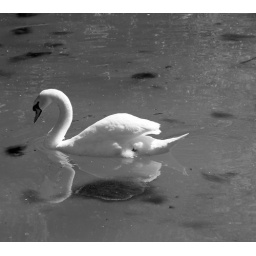
A lonesome swan on the water with algae all around it at Stanborough Lakes.